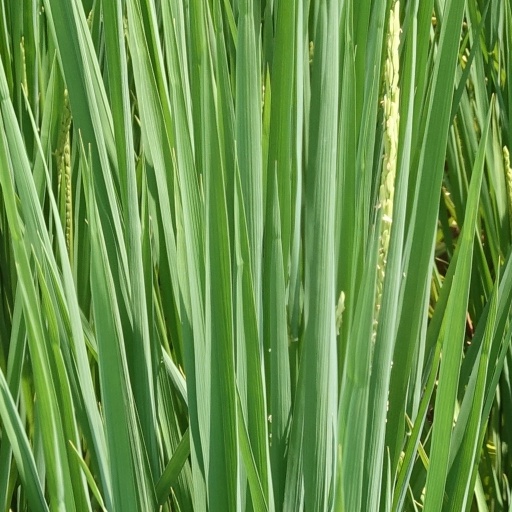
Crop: rice